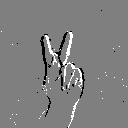
ASL letter: k